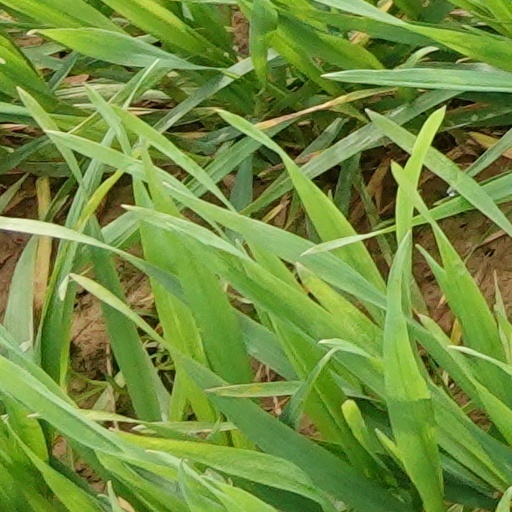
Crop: wheat